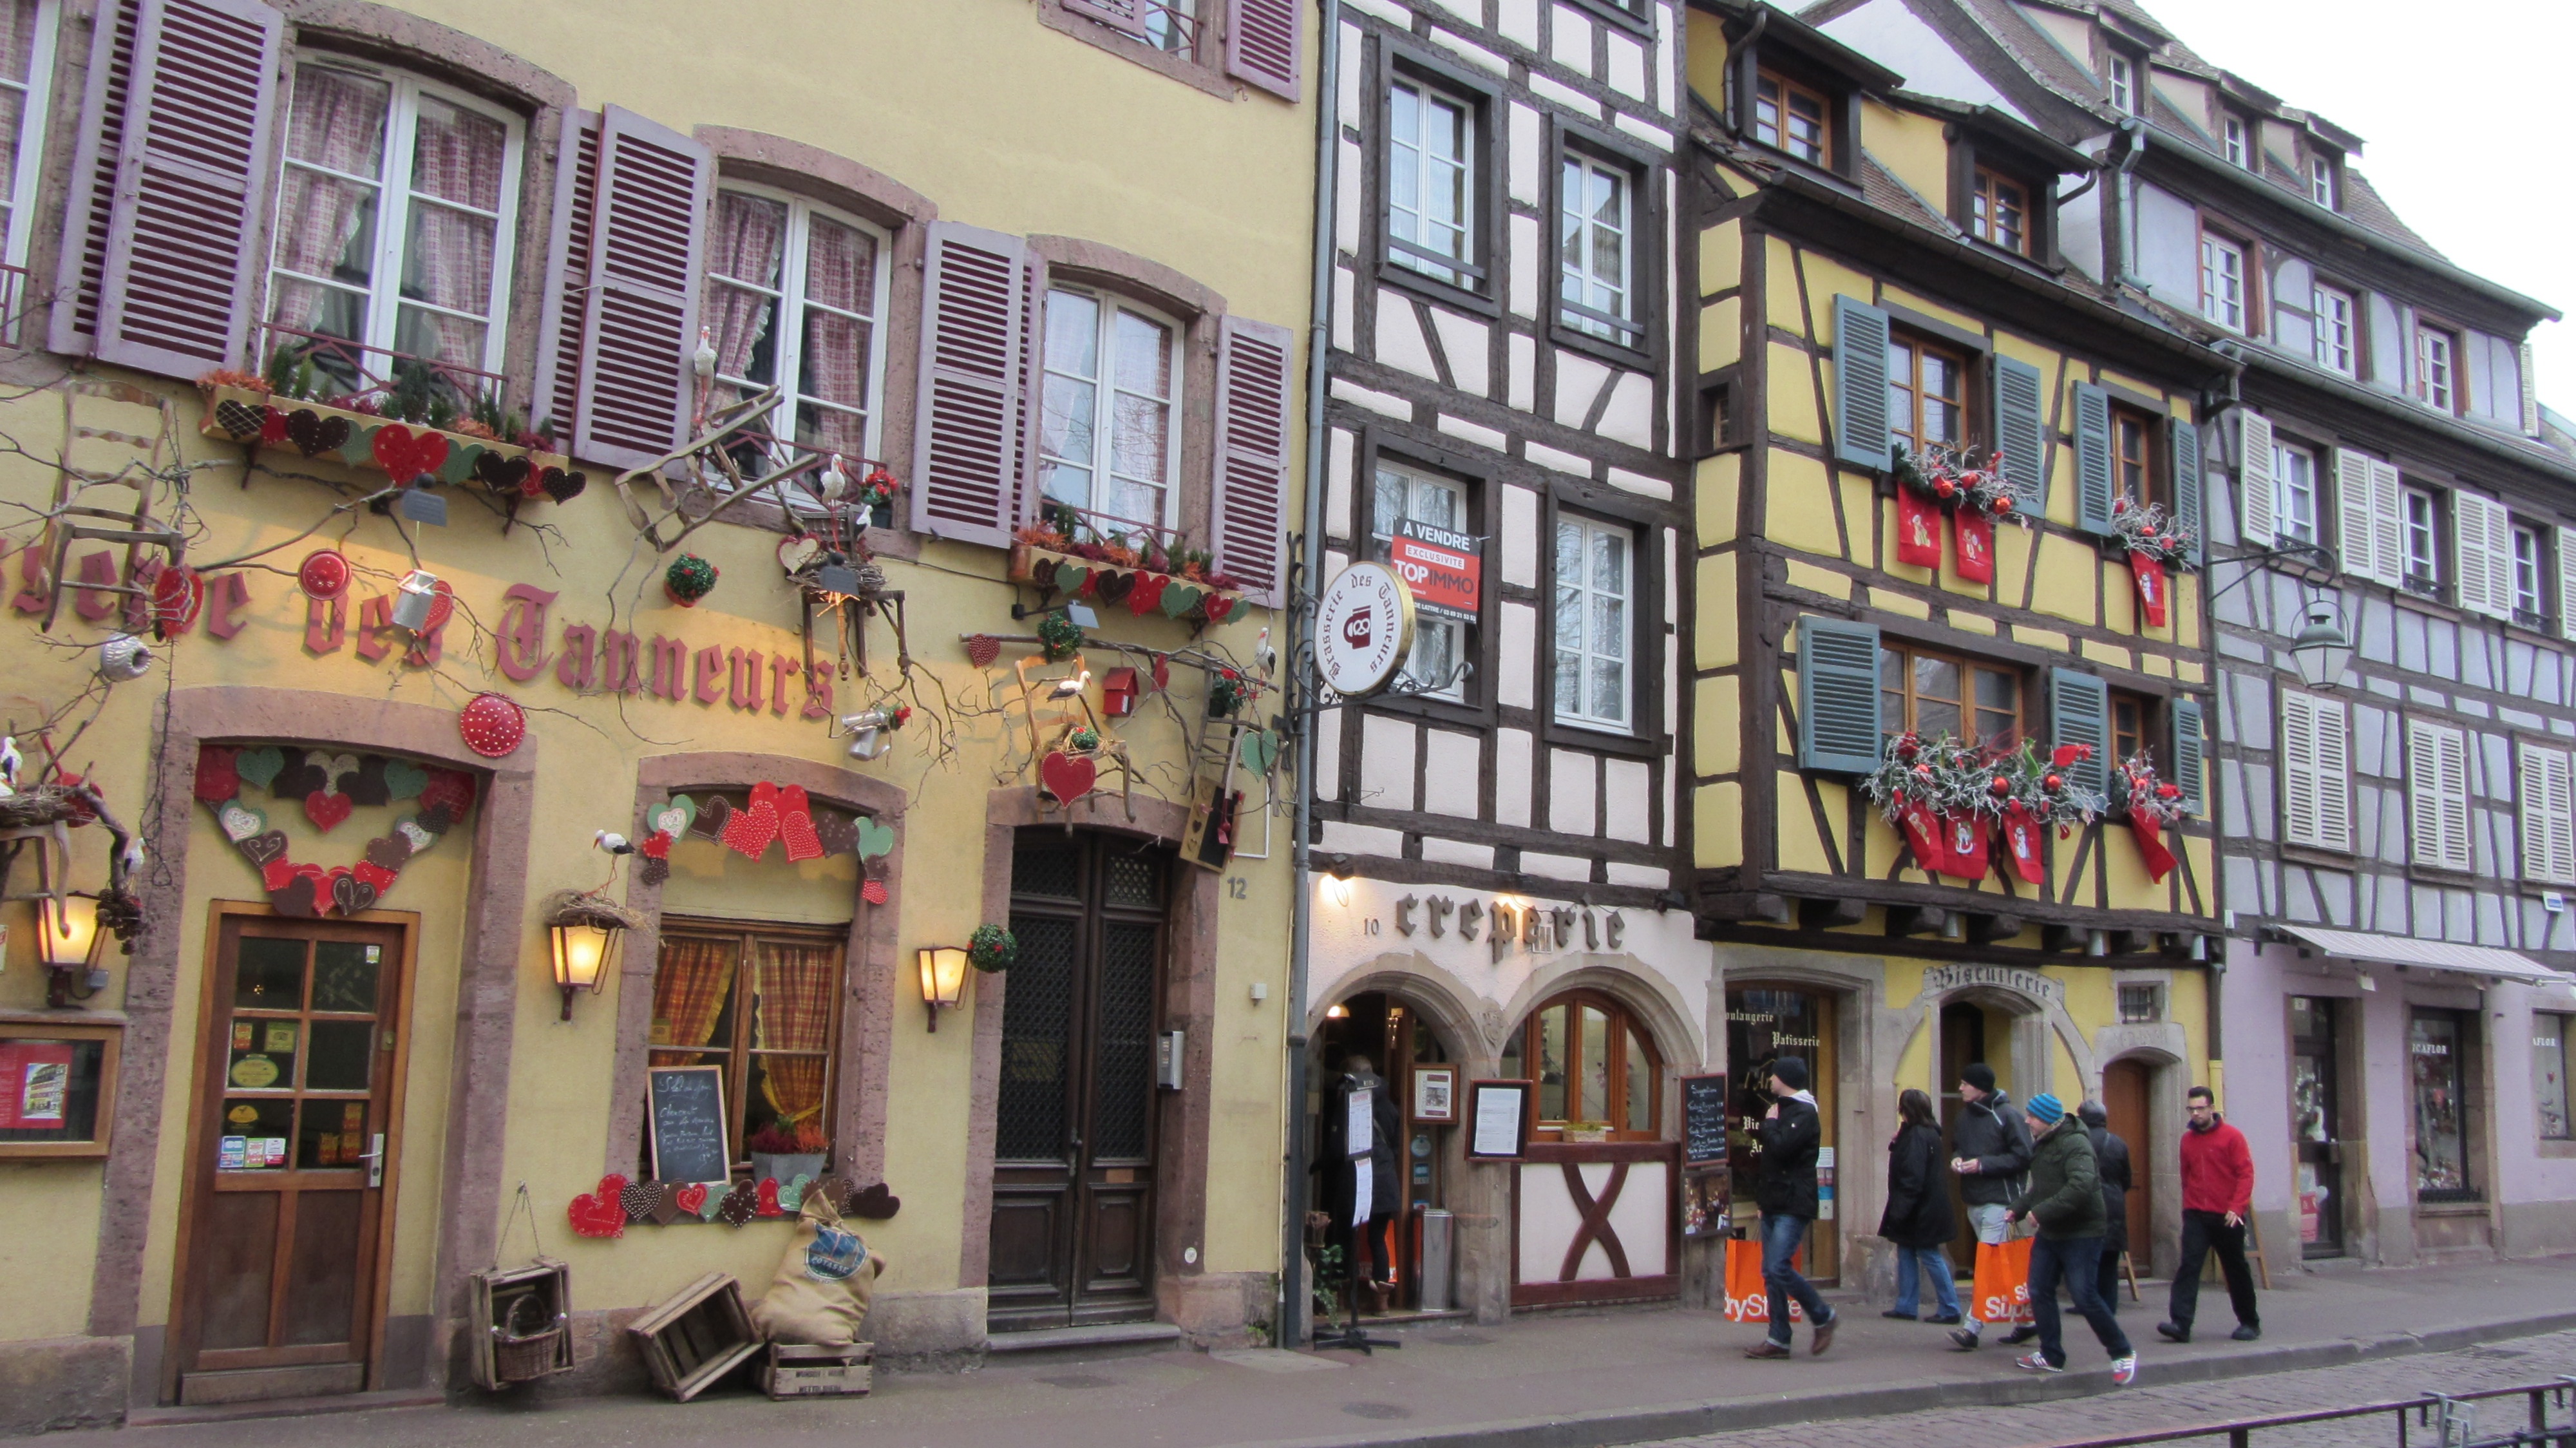
pedestrian, road, street, town, downtown, france, plaza, facade, shopping, buildings, infrastructure, arcade, colmar, neighbourhood